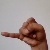
The image shows a hand gesture representing the letter 'J' in Indian Sign Language.